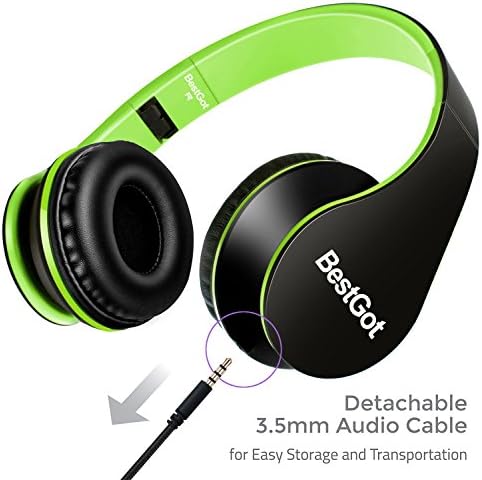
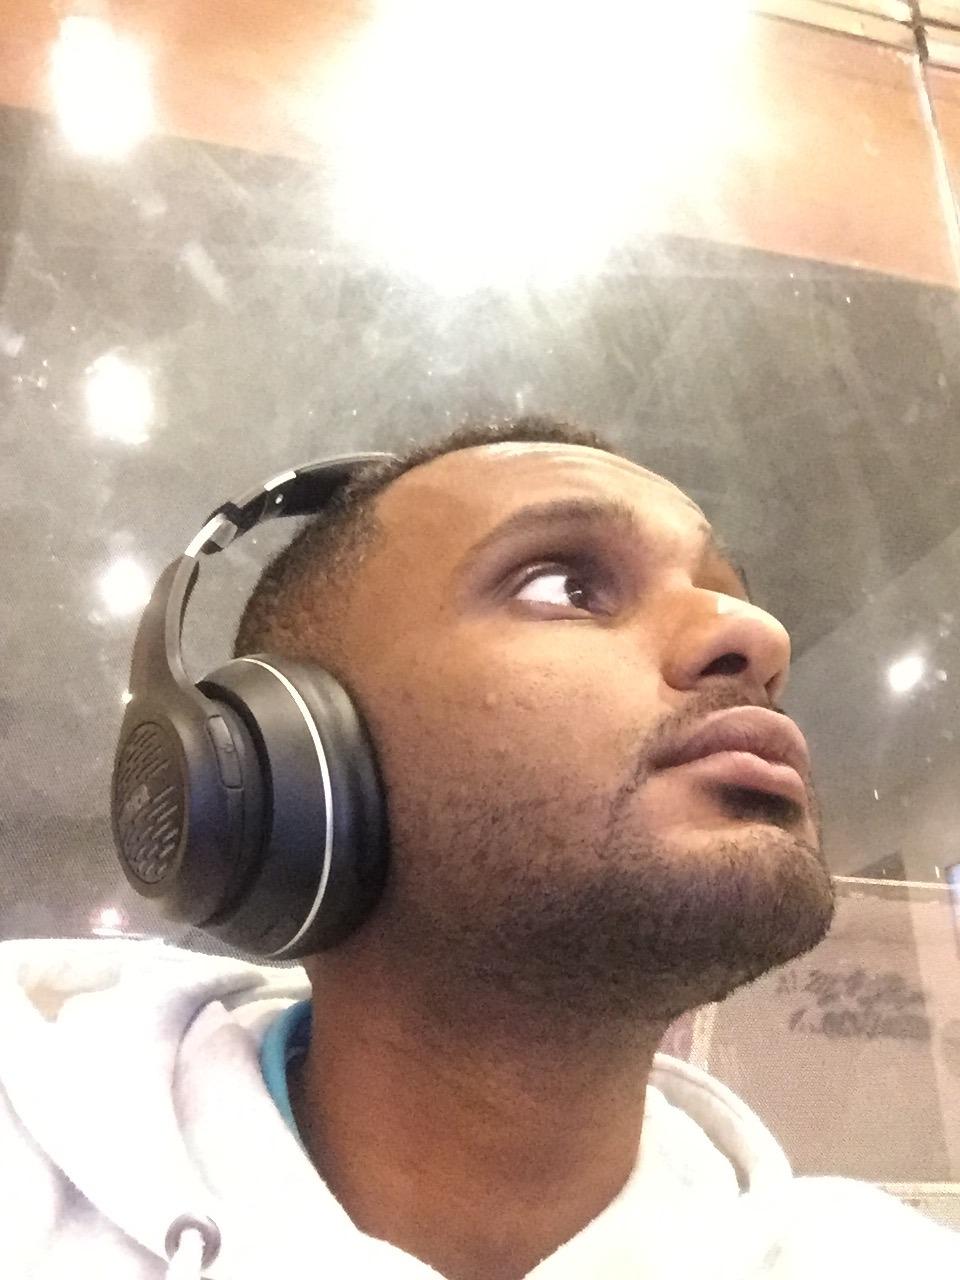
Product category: headphones
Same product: no